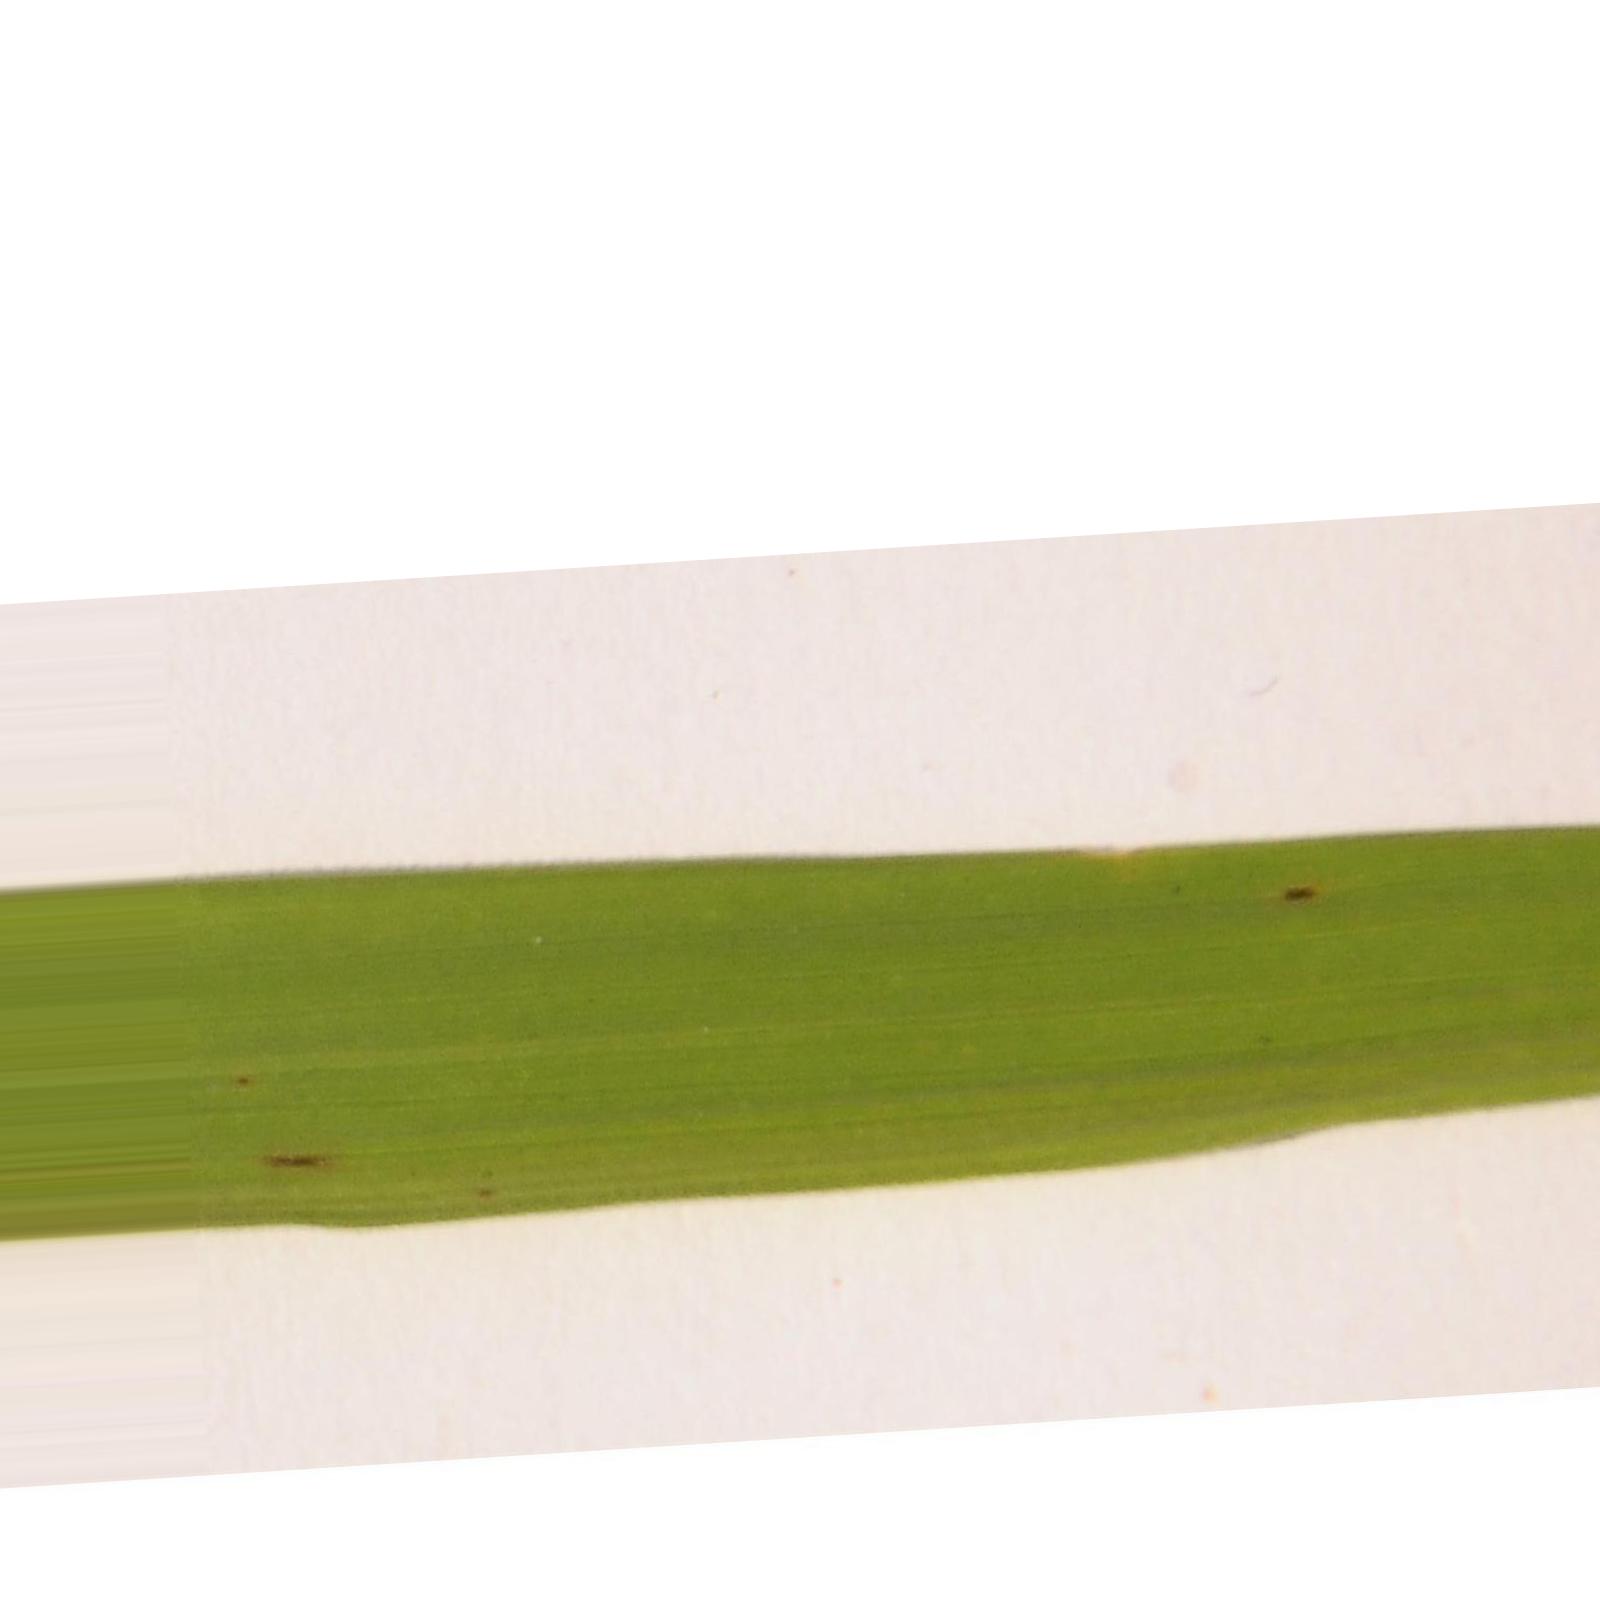
Nhãn: Bệnh Đốm Nâu ( Brown spot )